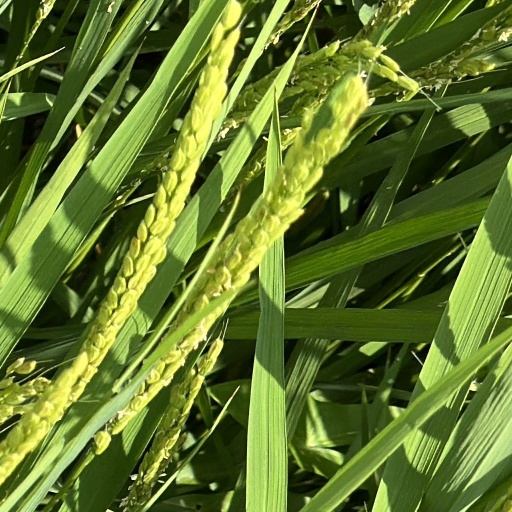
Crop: rice